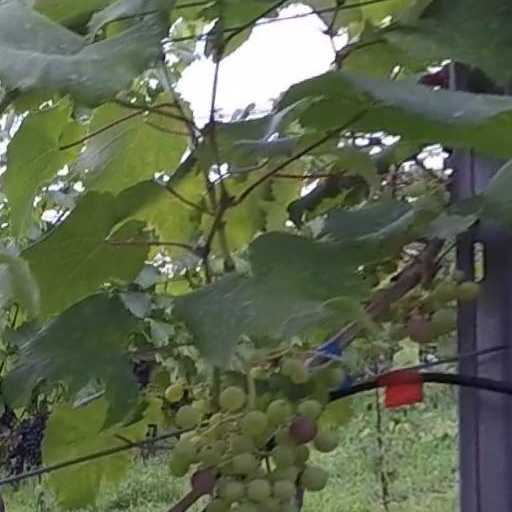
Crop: grape